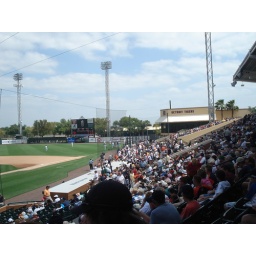
A view of right field from behind home plate at Joker Marchant Stadium in Lakeland, Florida.